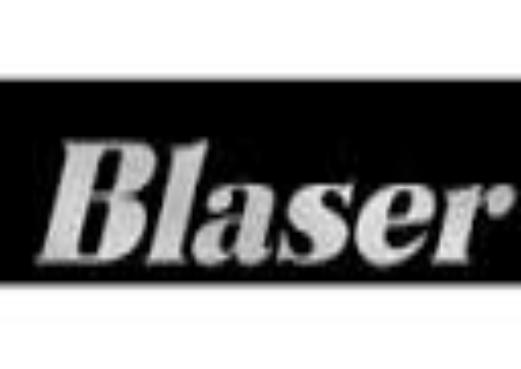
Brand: Blaser
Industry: Necessities